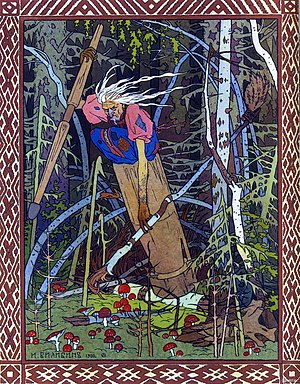
Baba Yaga
Baba Yaga af Ivan Bilibin
Baba Yaga er en hekse-lignende kvinde, der optræder i gamle russiske folke-fortællinger. Hun skulle siges at stjæle børn, men hun skulle også være meget klog, og folk opsøgte hende for at få gode råd.